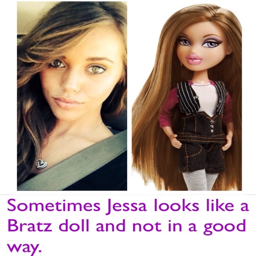
sometimes person looks like a doll and not in a good way .